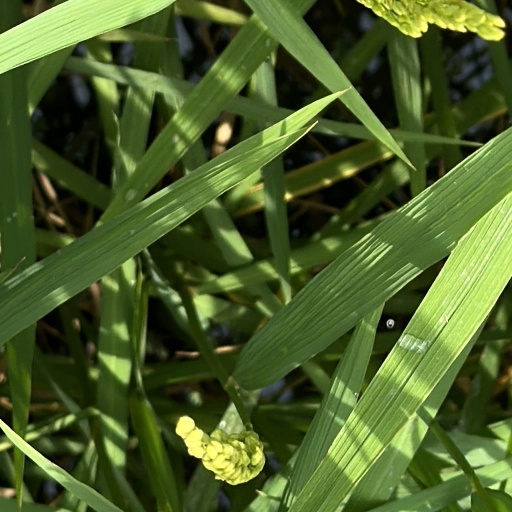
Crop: rice